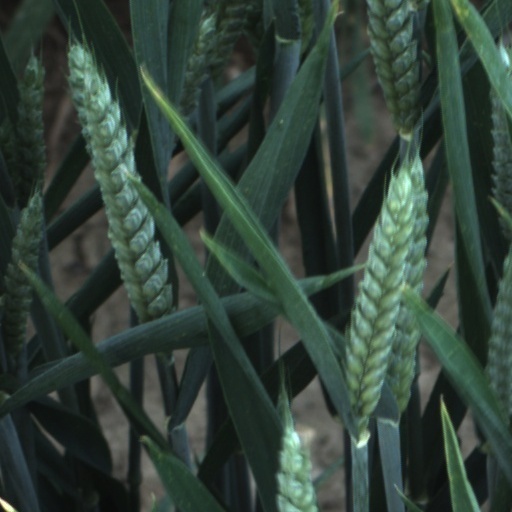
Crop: wheat